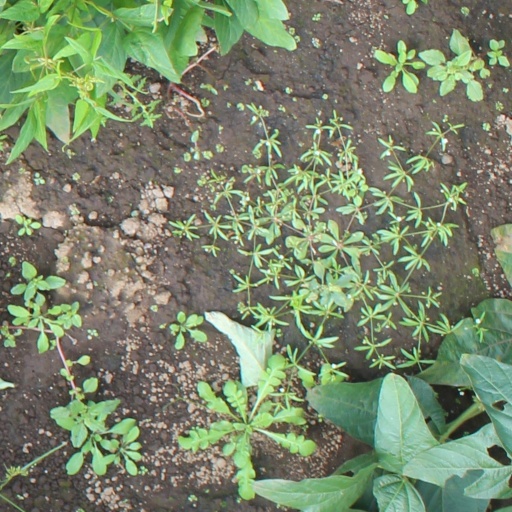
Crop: soybean